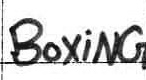
Label: boxing